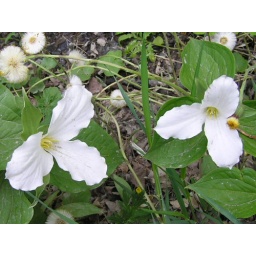
Two white trilliums photographed in a ditch next to a side road